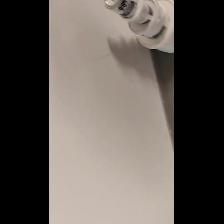
Label: NonHuman